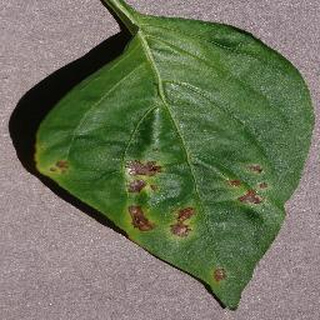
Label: bell_pepper_bacterial_spot